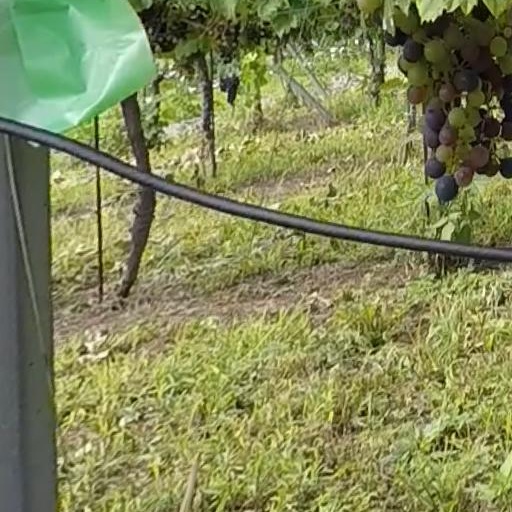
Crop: grape